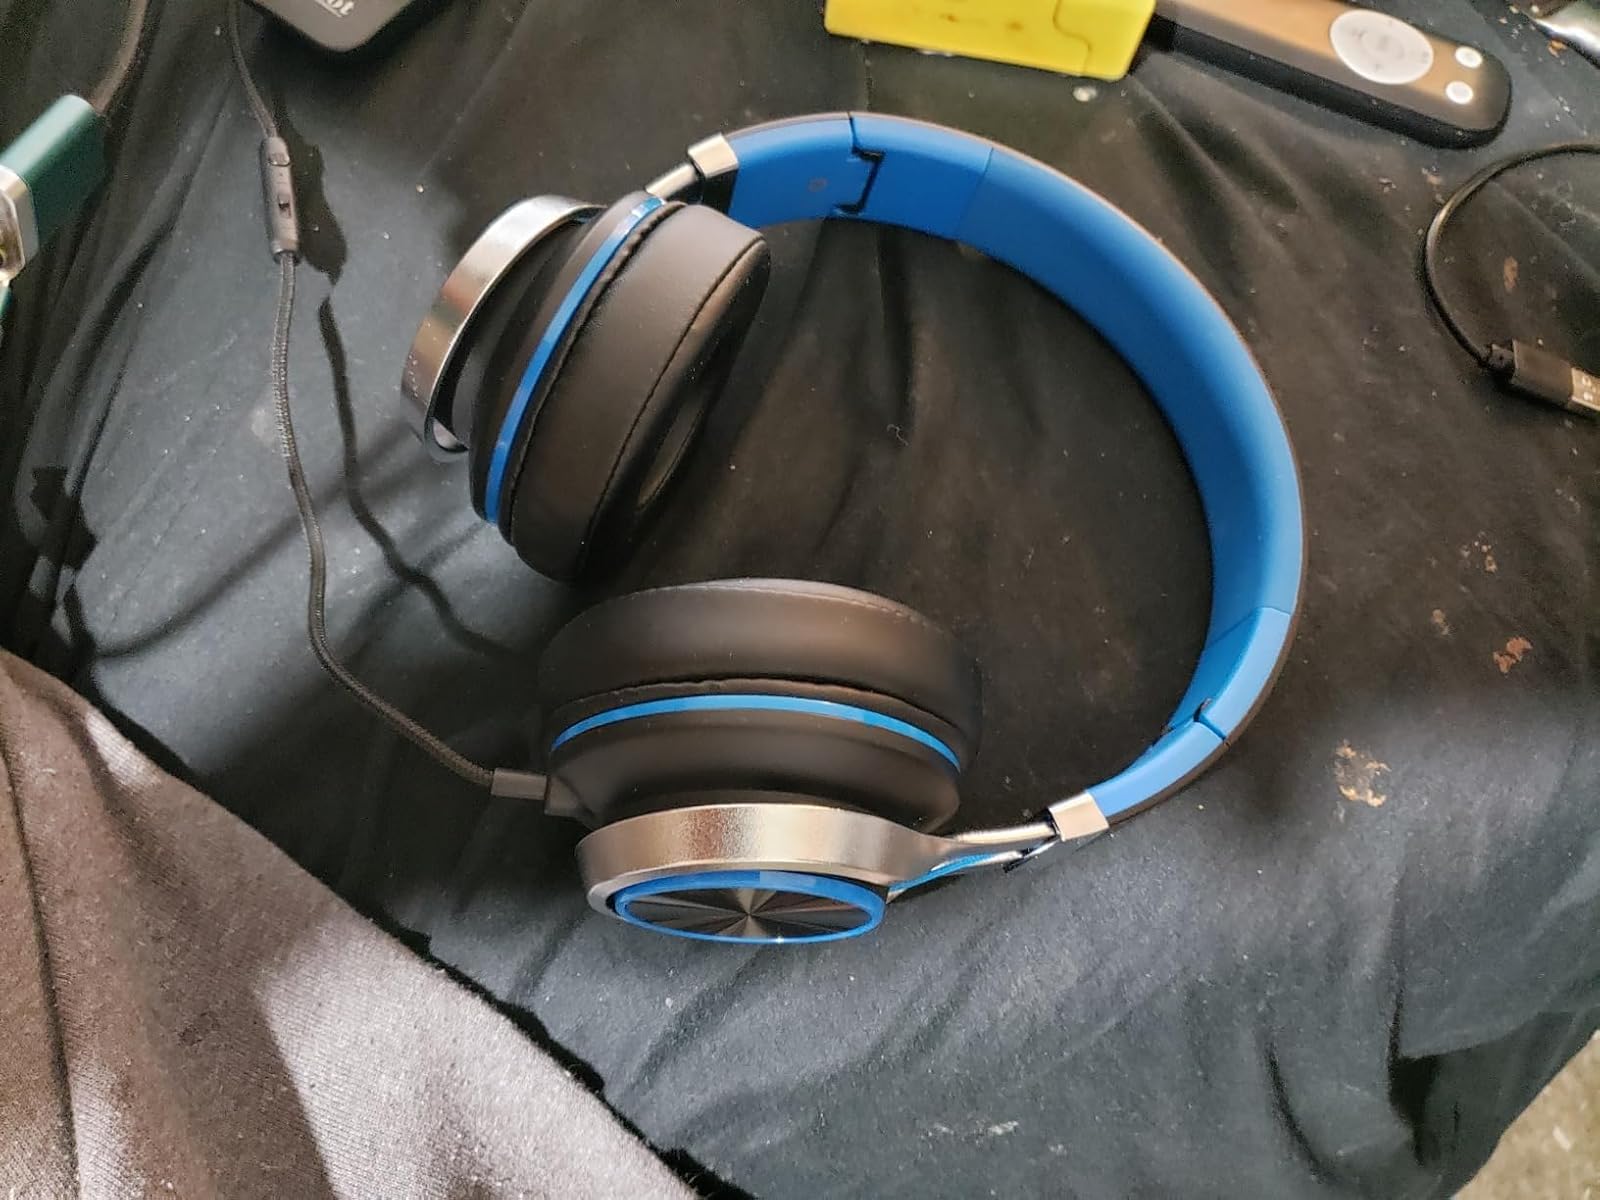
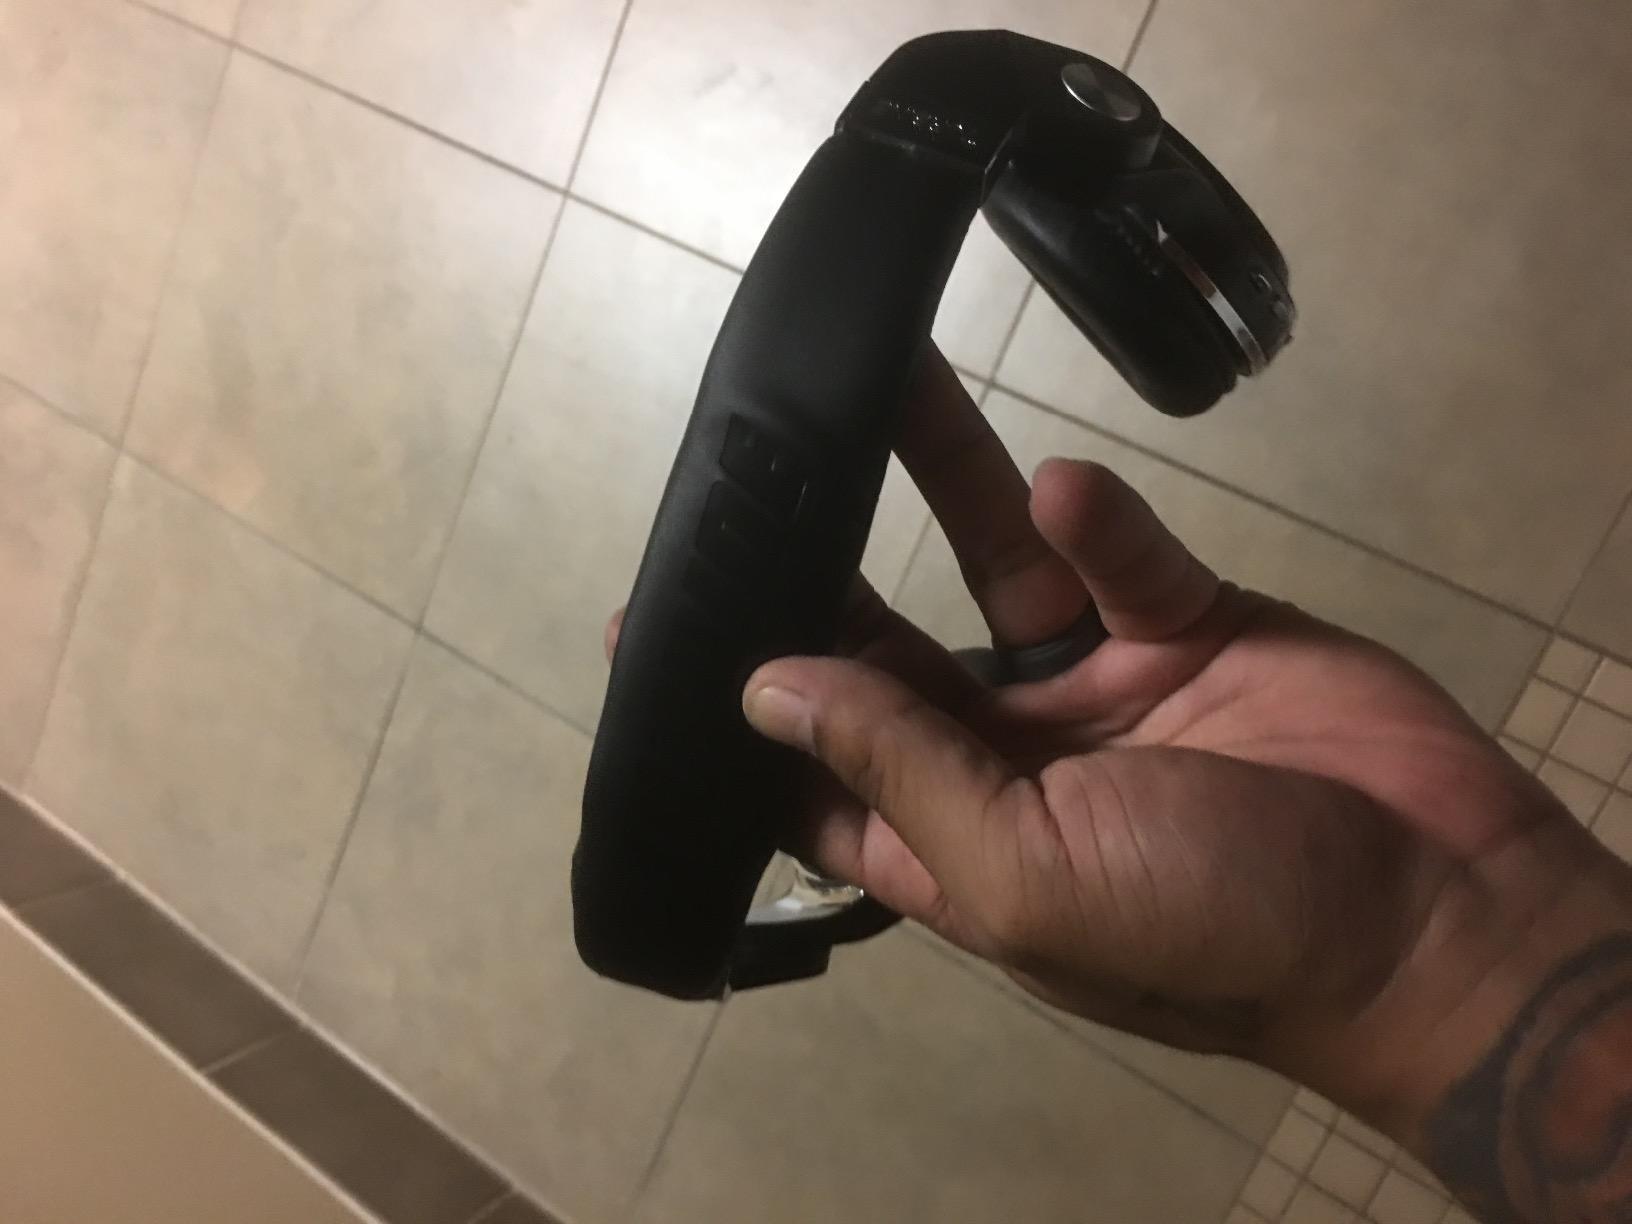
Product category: headphones
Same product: no